Black Sea Shipping Company

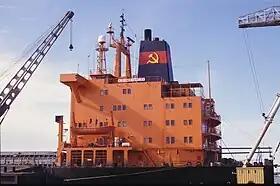
Funnels of the Black Sea Shipping Co. cargo ships during Soviet period were the same as the funnel of cargo ship "Alexandr Saveliev". Some vessels, mostly passenger ships, had the same red stripe and red emblem on the white color funnels.

The company can trace its history to 16 May 1833, when the Black Sea Society of Steamships (ROPiT) was established as means of permanent communications between Odessa and Istanbul, but the company disappeared after the Crimean War of the 1850s. The company was re-established on 13 June 1922 as Black Sea - Azov Sea Shipping by the Council of Labour and Defence as part of the People's Commissariat of Communication Routes and administered by the Central Administration of State Merchant Fleet (Gostorgflot). The Black Sea - Azov Sea Shipping company split into Black Sea Shipping Company, Azov Sea Shipping Company and Georgian Shipping Company after World War II. Another split took place in 1964 when a new company, Novorossiysk Shipping Company, was created from the tanker division of the Black Sea Shipping Company.